The Upstarts

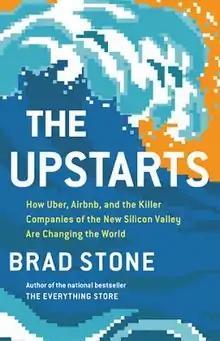
First edition (publ. Little, Brown)

The Upstarts: How Uber, Airbnb, and the Killer Companies of the New Silicon Valley Are Changing the World is a 2017 book by journalist Brad Stone. It chronicles the founding of companies such as Uber and Airbnb, and investigates the evolution of the Silicon Valley.